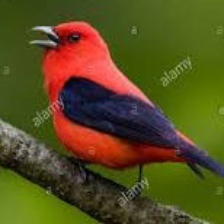
Species: SCARLET TANAGER
Scientific name: PIRANGA OLIVACEA